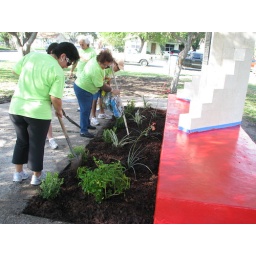
Molina Veterans Park (District 3) Volunteers clean the flower bed in front to the Veterans Memorial